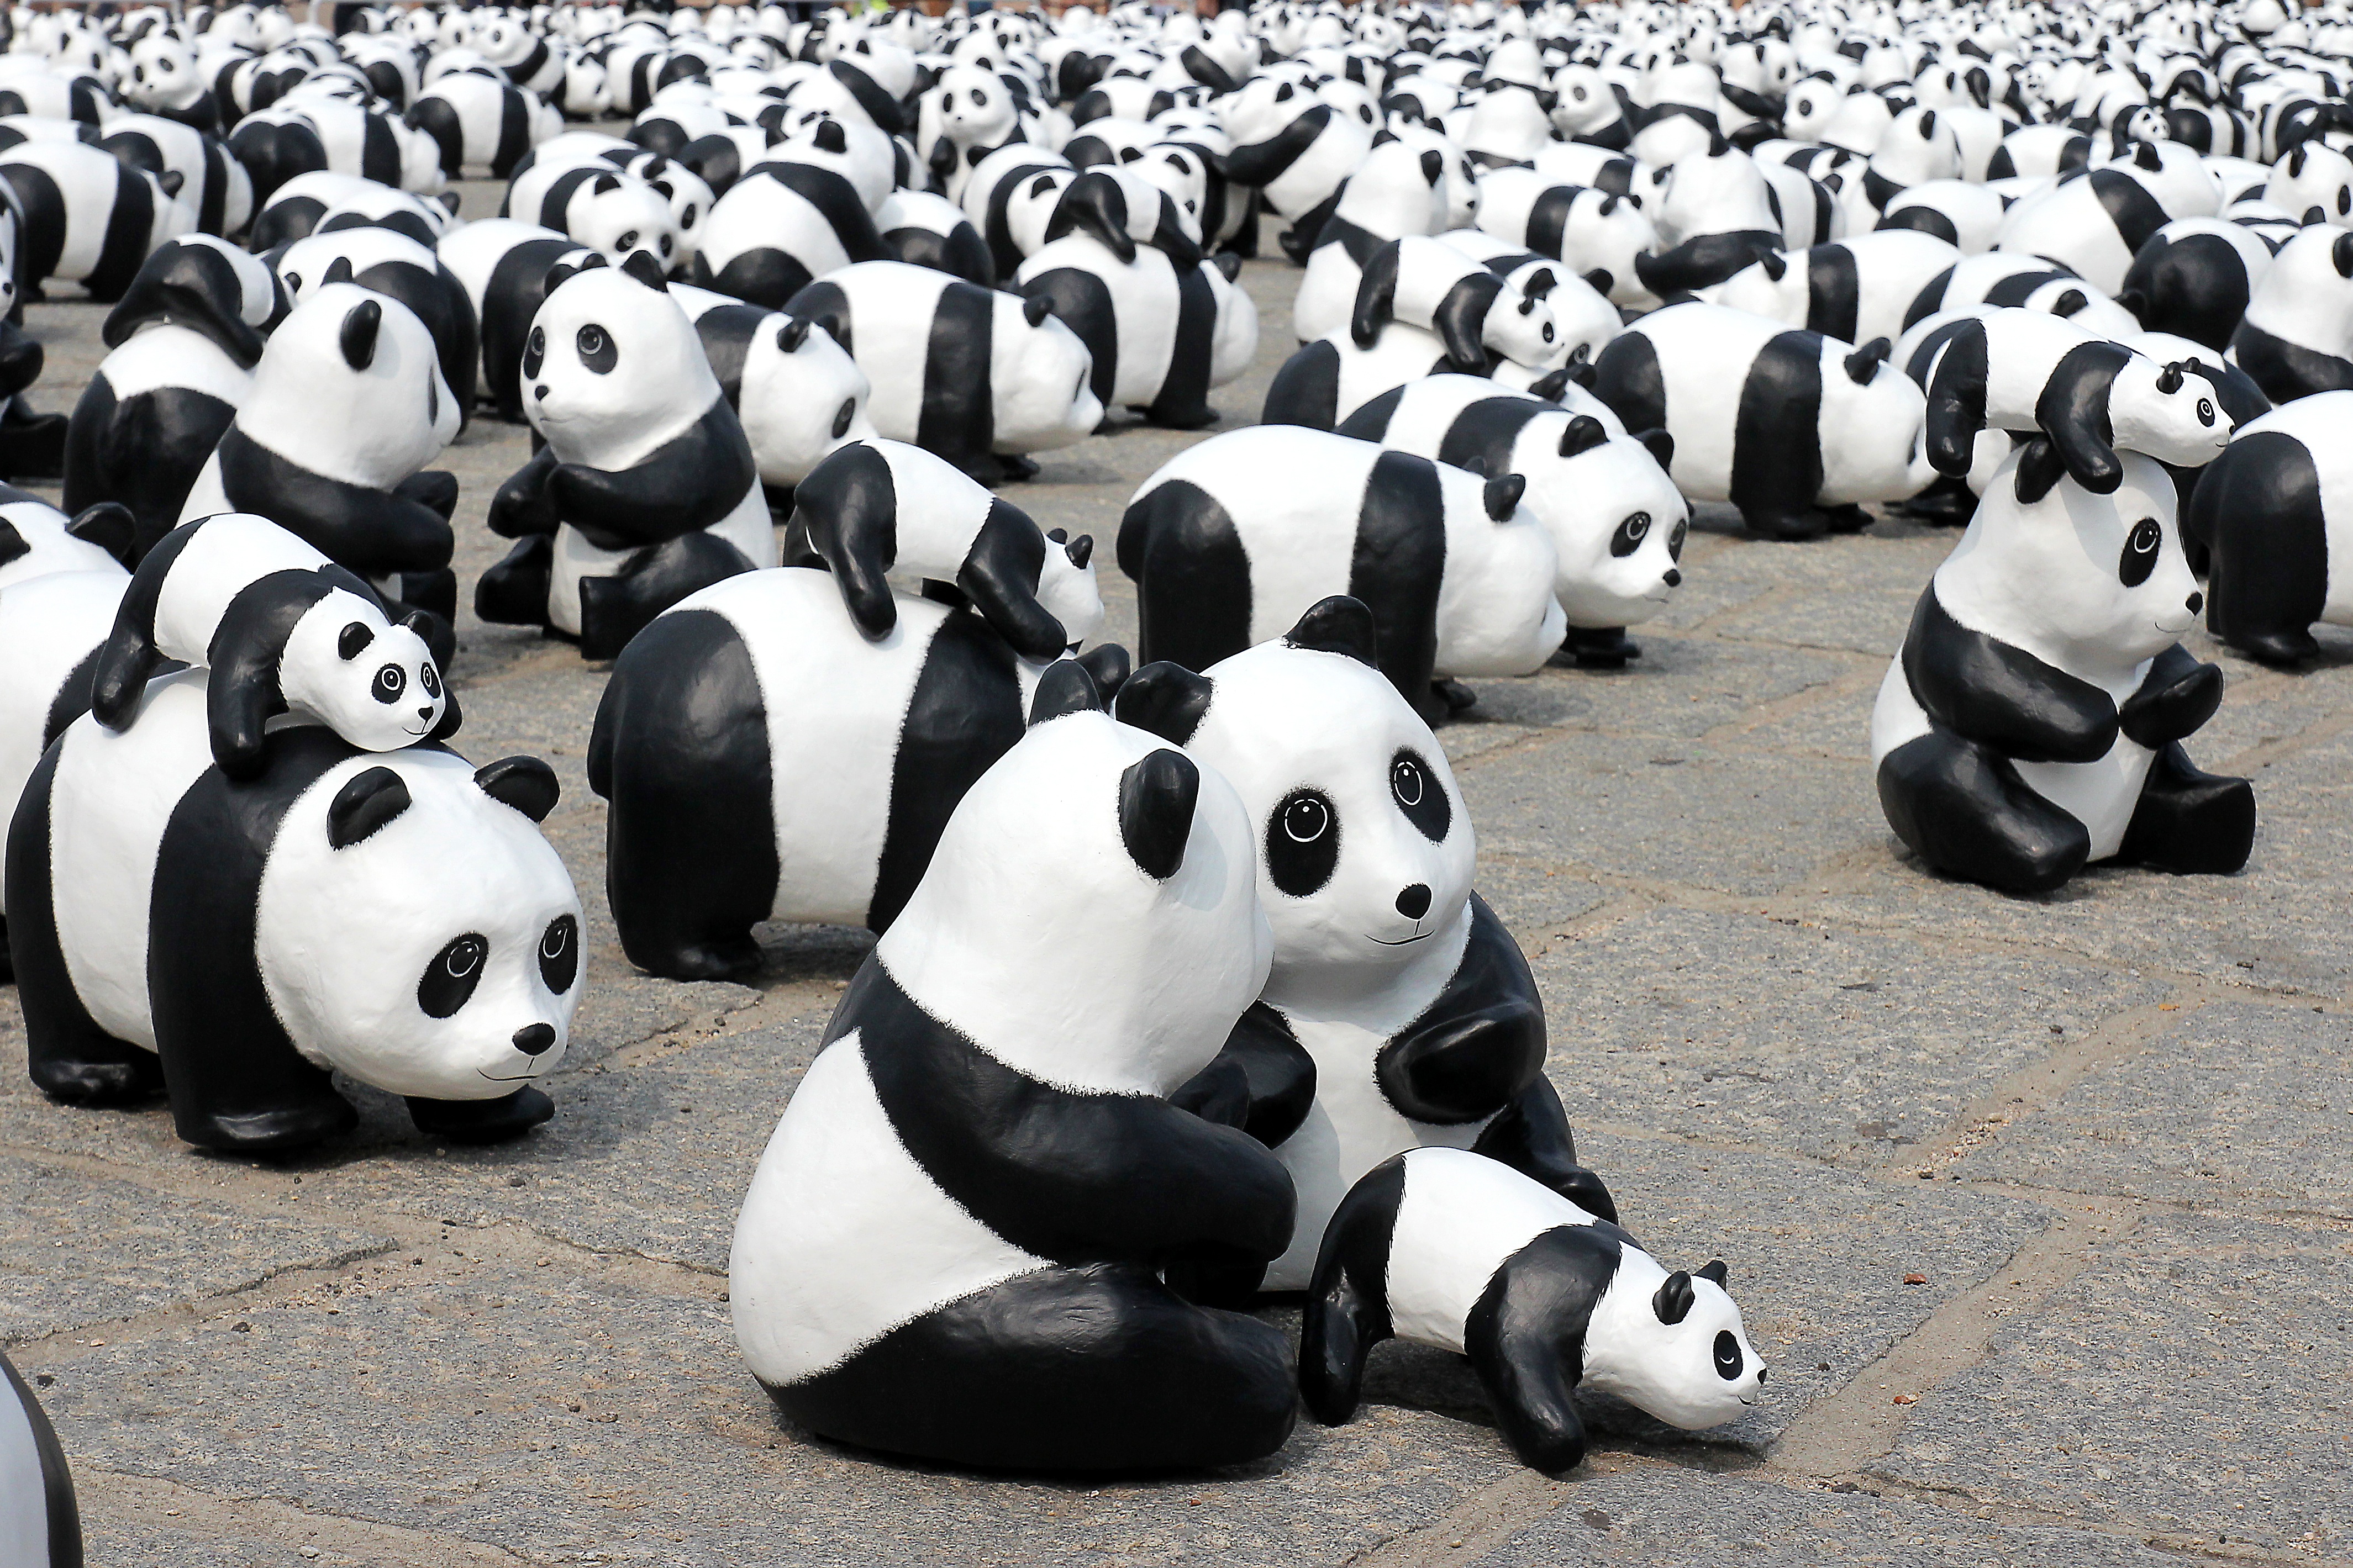
animal, cute, asian, show, attraction, penguin, panda, korea, display, endangered, vertebrate, exhibit, exhibition, adorable, oriental, attractive, flightless bird, giant panda